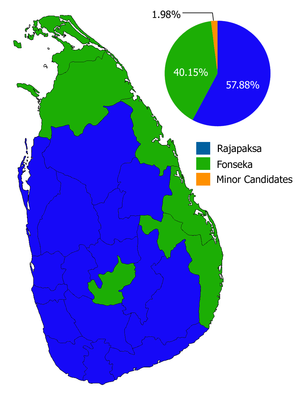
L'élection présidentielle sri-lankaise de 2010 est une élection présidentielle qui s'est tenue au Sri Lanka en janvier 2010. Elle est annoncée le 23 novembre 2009 à la suite de la demande du président Mahinda Rajapakse d'organiser des élections anticipées avant l'expiration normale de son mandat de six ans qui prend fin en 2011. La nomination de tous les candidats a lieu le 17 décembre 2009 et l'élection a eu lieu le 26 janvier 2010.